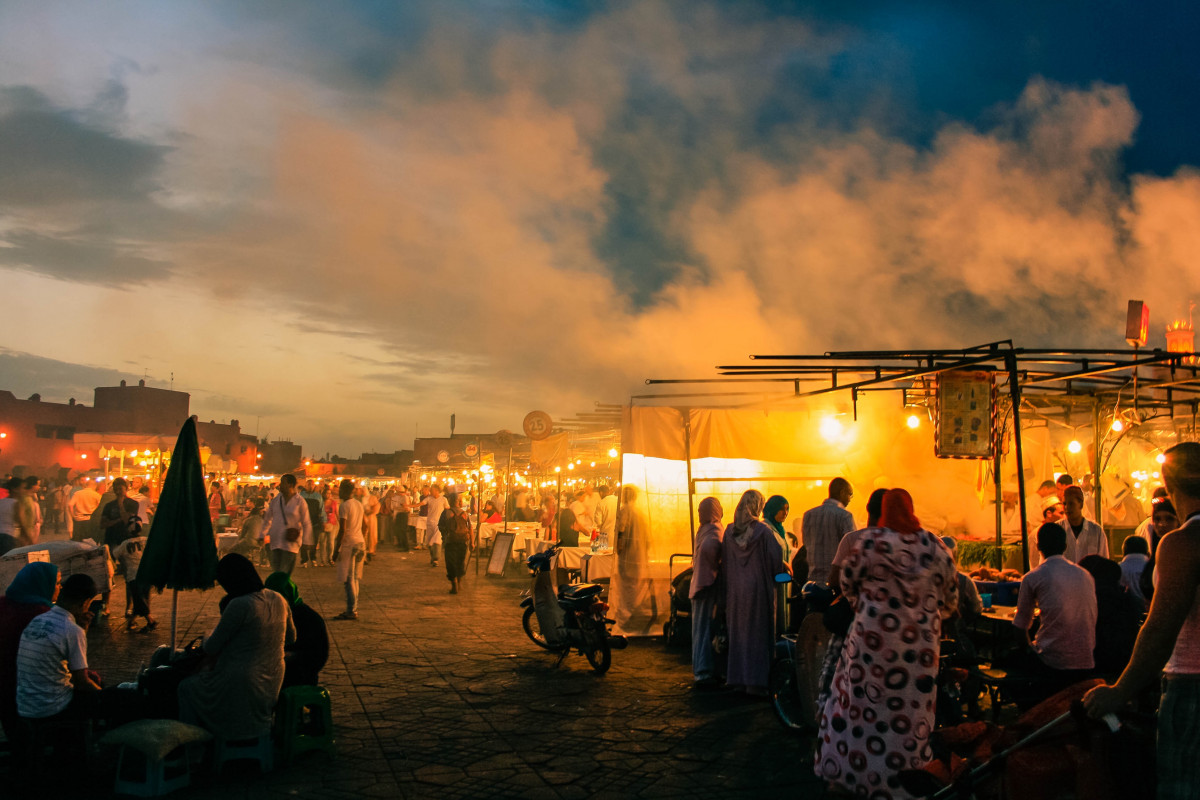
Tags: sunset, night, morning, crowd, dusk, evening, fire, bazaar, market